File manager

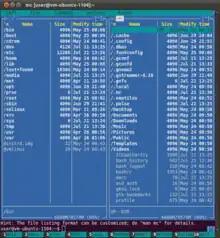
Midnight Commander, an orthodox file manager with a text-based user interface

, HTTP, NFS, SMB or WebDAV. This is achieved by allowing the user to browse for a file server (connecting and accessing the server's file system like a local file system) or by providing its own full client implementations for file server protocols.